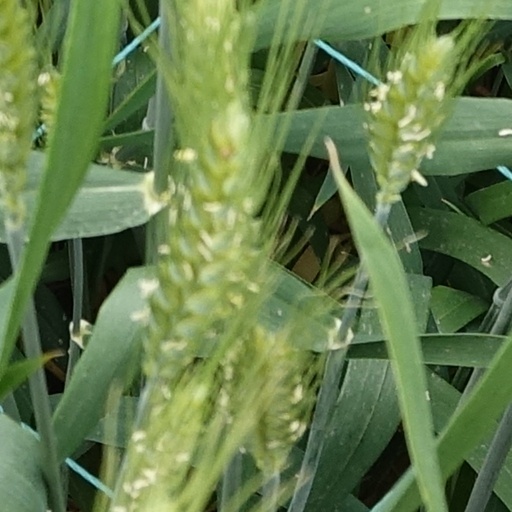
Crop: wheat